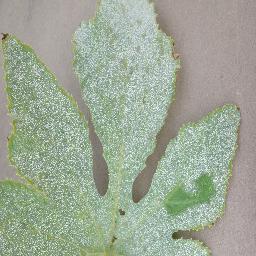
Label: Squash___Powdery_mildew